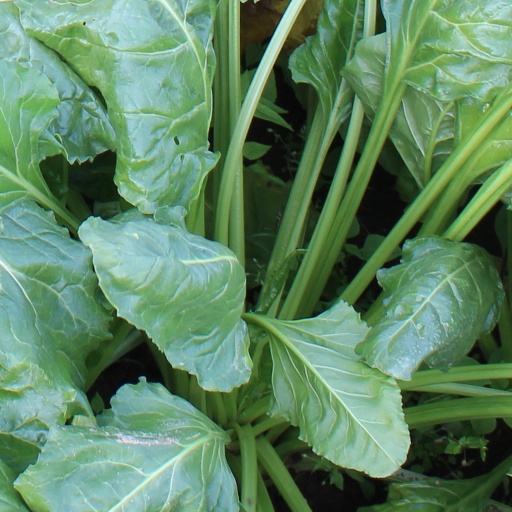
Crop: sugar beet